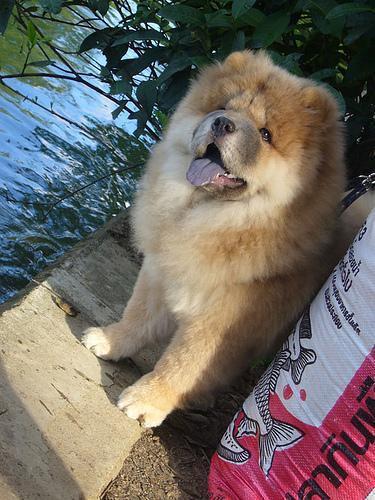
chow